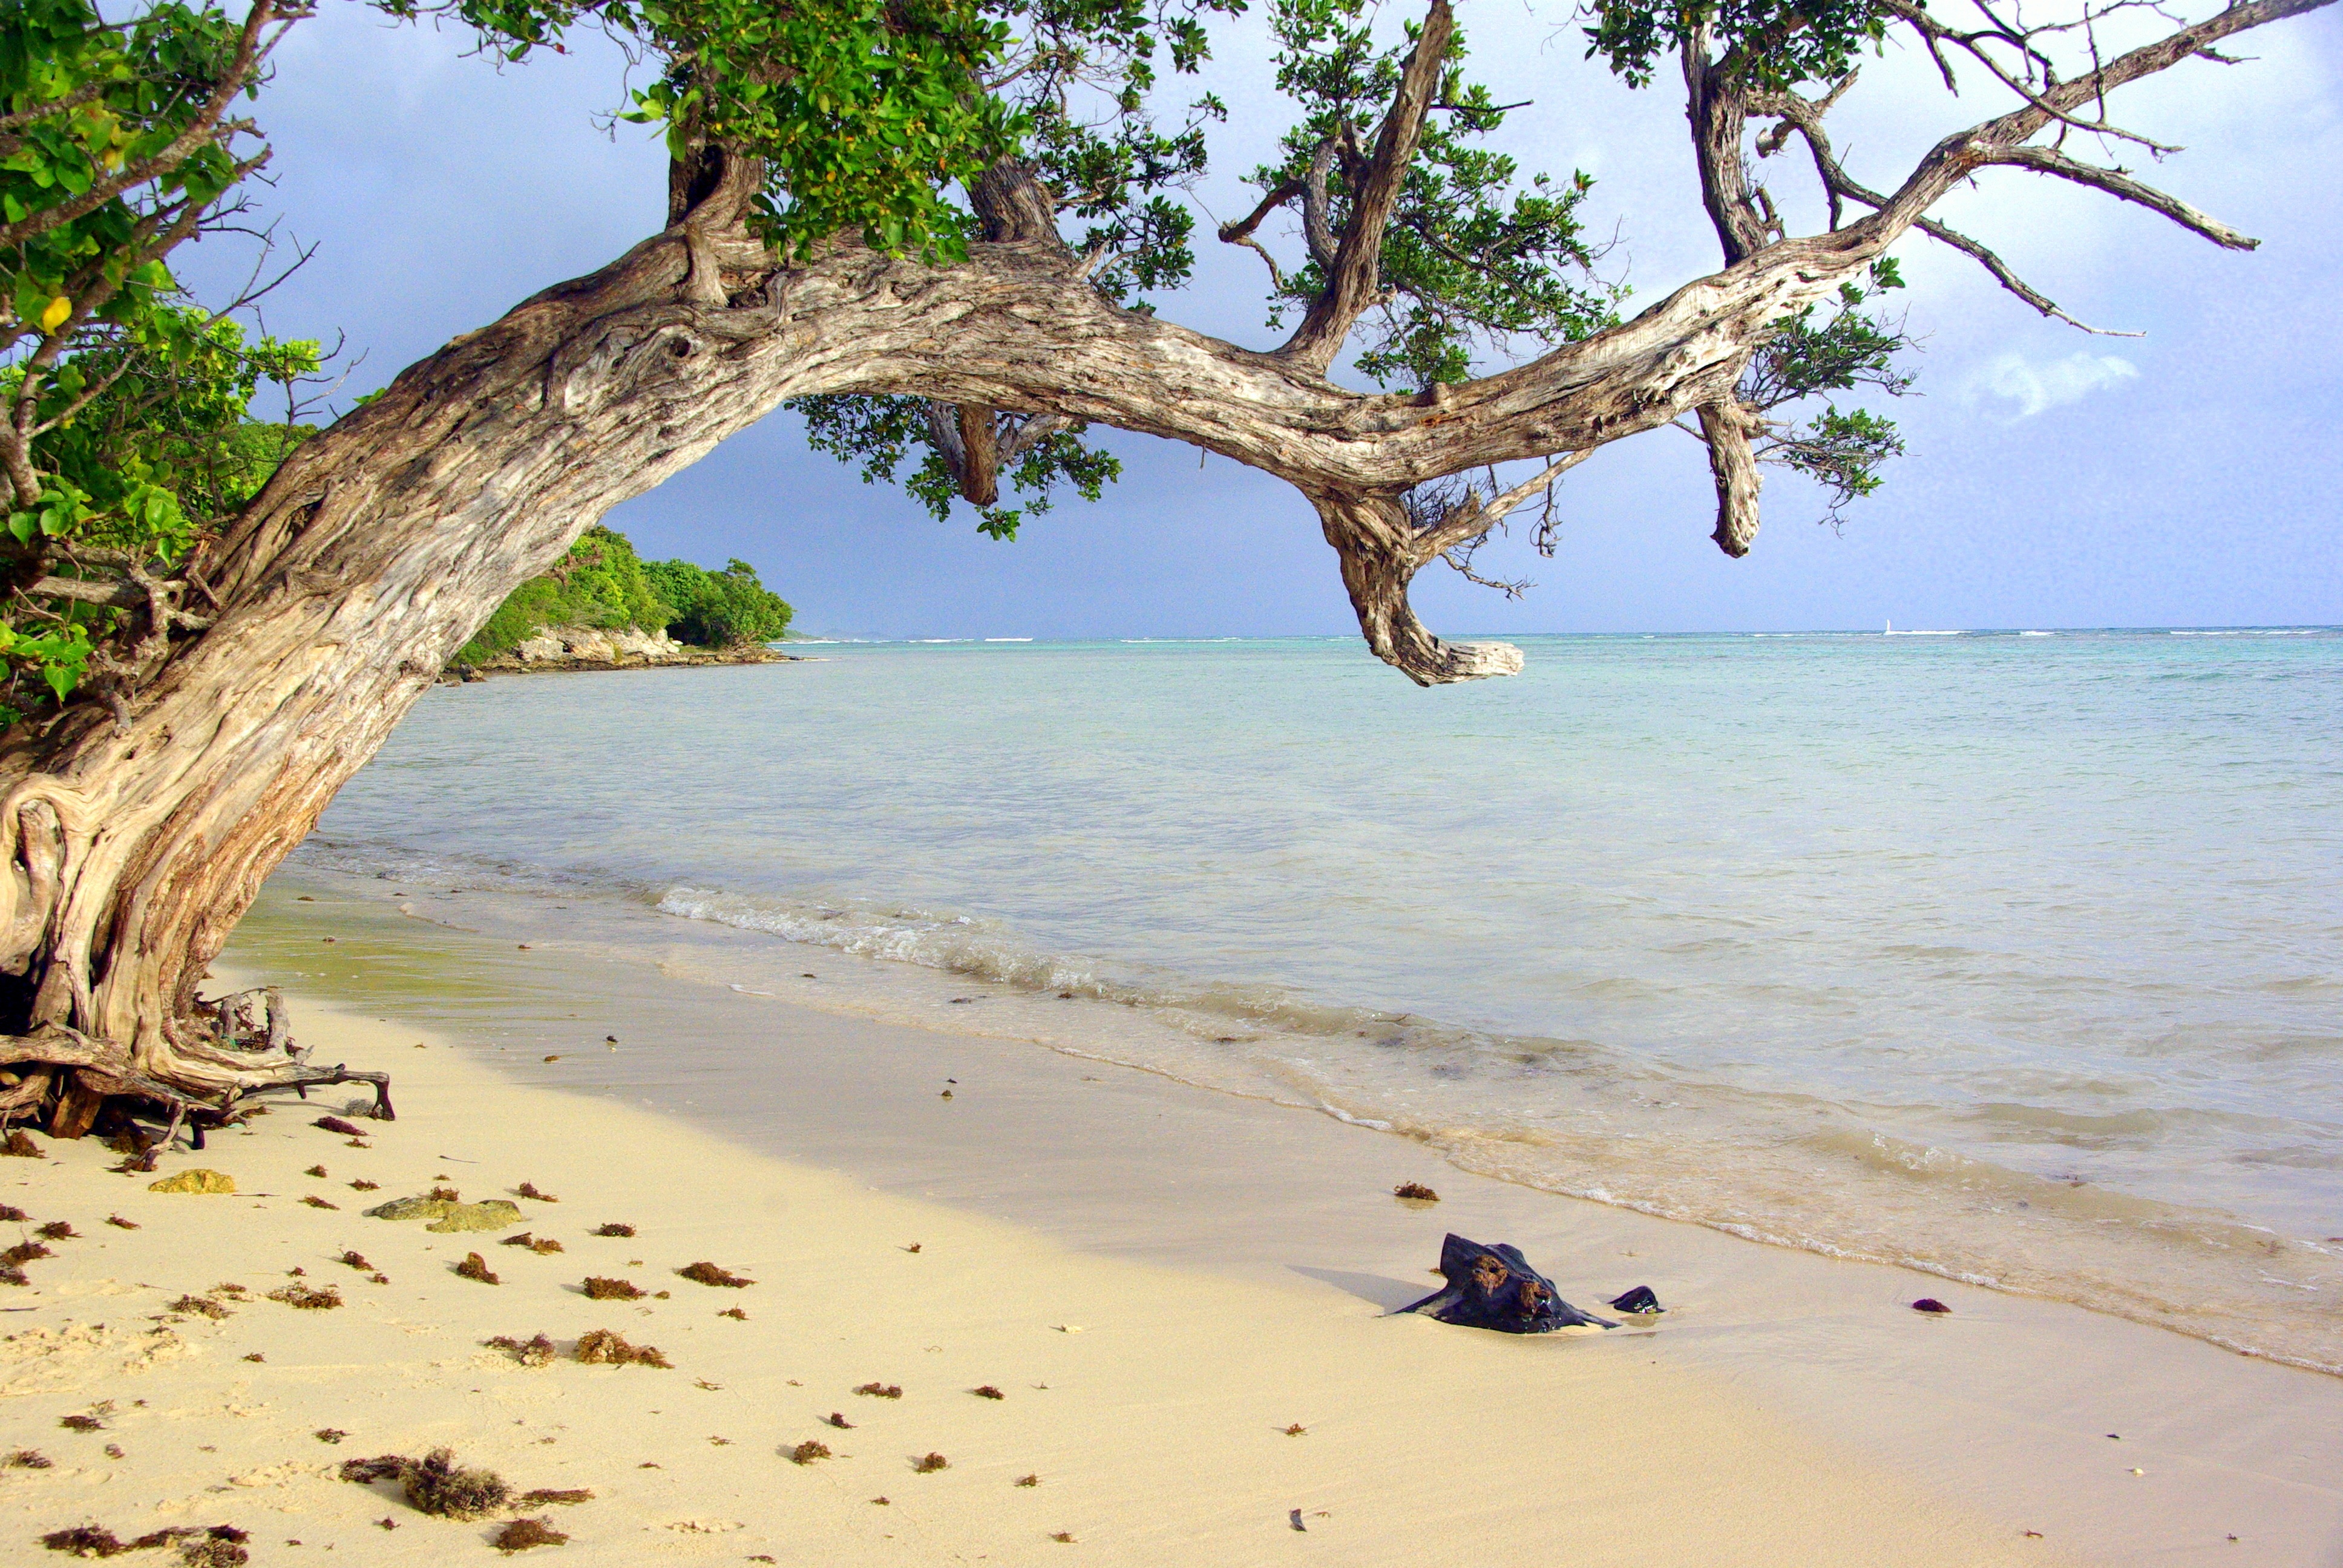
beach, sea, coast, tree, sand, ocean, shore, vacation, bay, body of water, guadeloupe, woody plant, arecales